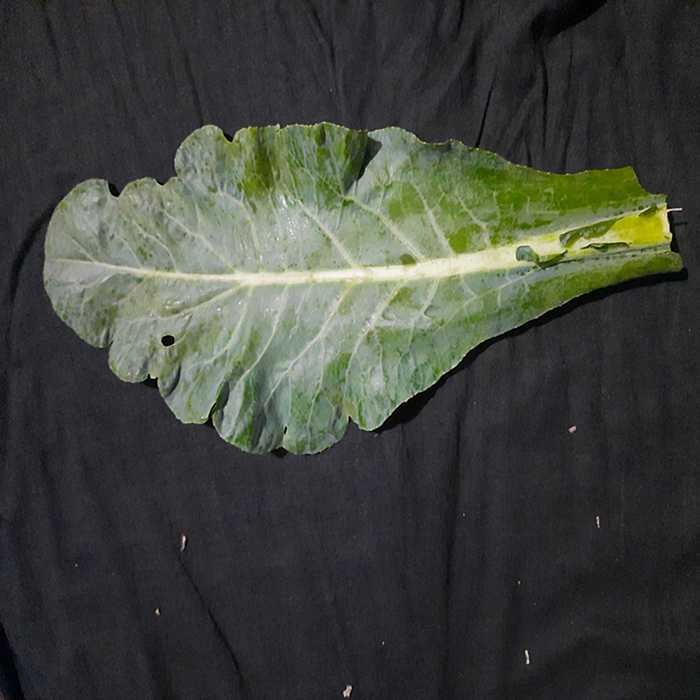
Plant: Cauliflower
Label: Fresh leaf